Twitter suspensions

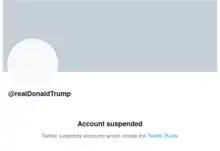
Trump's suspended account

On 7 January 2021, Twitter temporarily locked the account of U.S. President Donald Trump after multiple controversies, including his use of the platform to undermine the results of the 2020 presidential election and to incite the January 6 United States Capitol attack. On 8 January, Twitter permanently suspended Trump's account, citing his violation of Twitter's Glorification of Violence guidelines. Twitter also suspended or heavily moderated accounts that enabled Trump to circumvent his ban, including the official @POTUS handle. Trump congratulated Nigeria for blocking Twitter, and wrote that he had hosted Zuckerberg for dinner in White House. Twitter was criticized for banning Trump but deleting Ali Khamenei tweets. Twitter also suspended the "From the Desk of Donald J. Trump" (@DJTDesk) account, citing ban evasion as the reason.